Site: brandenburg
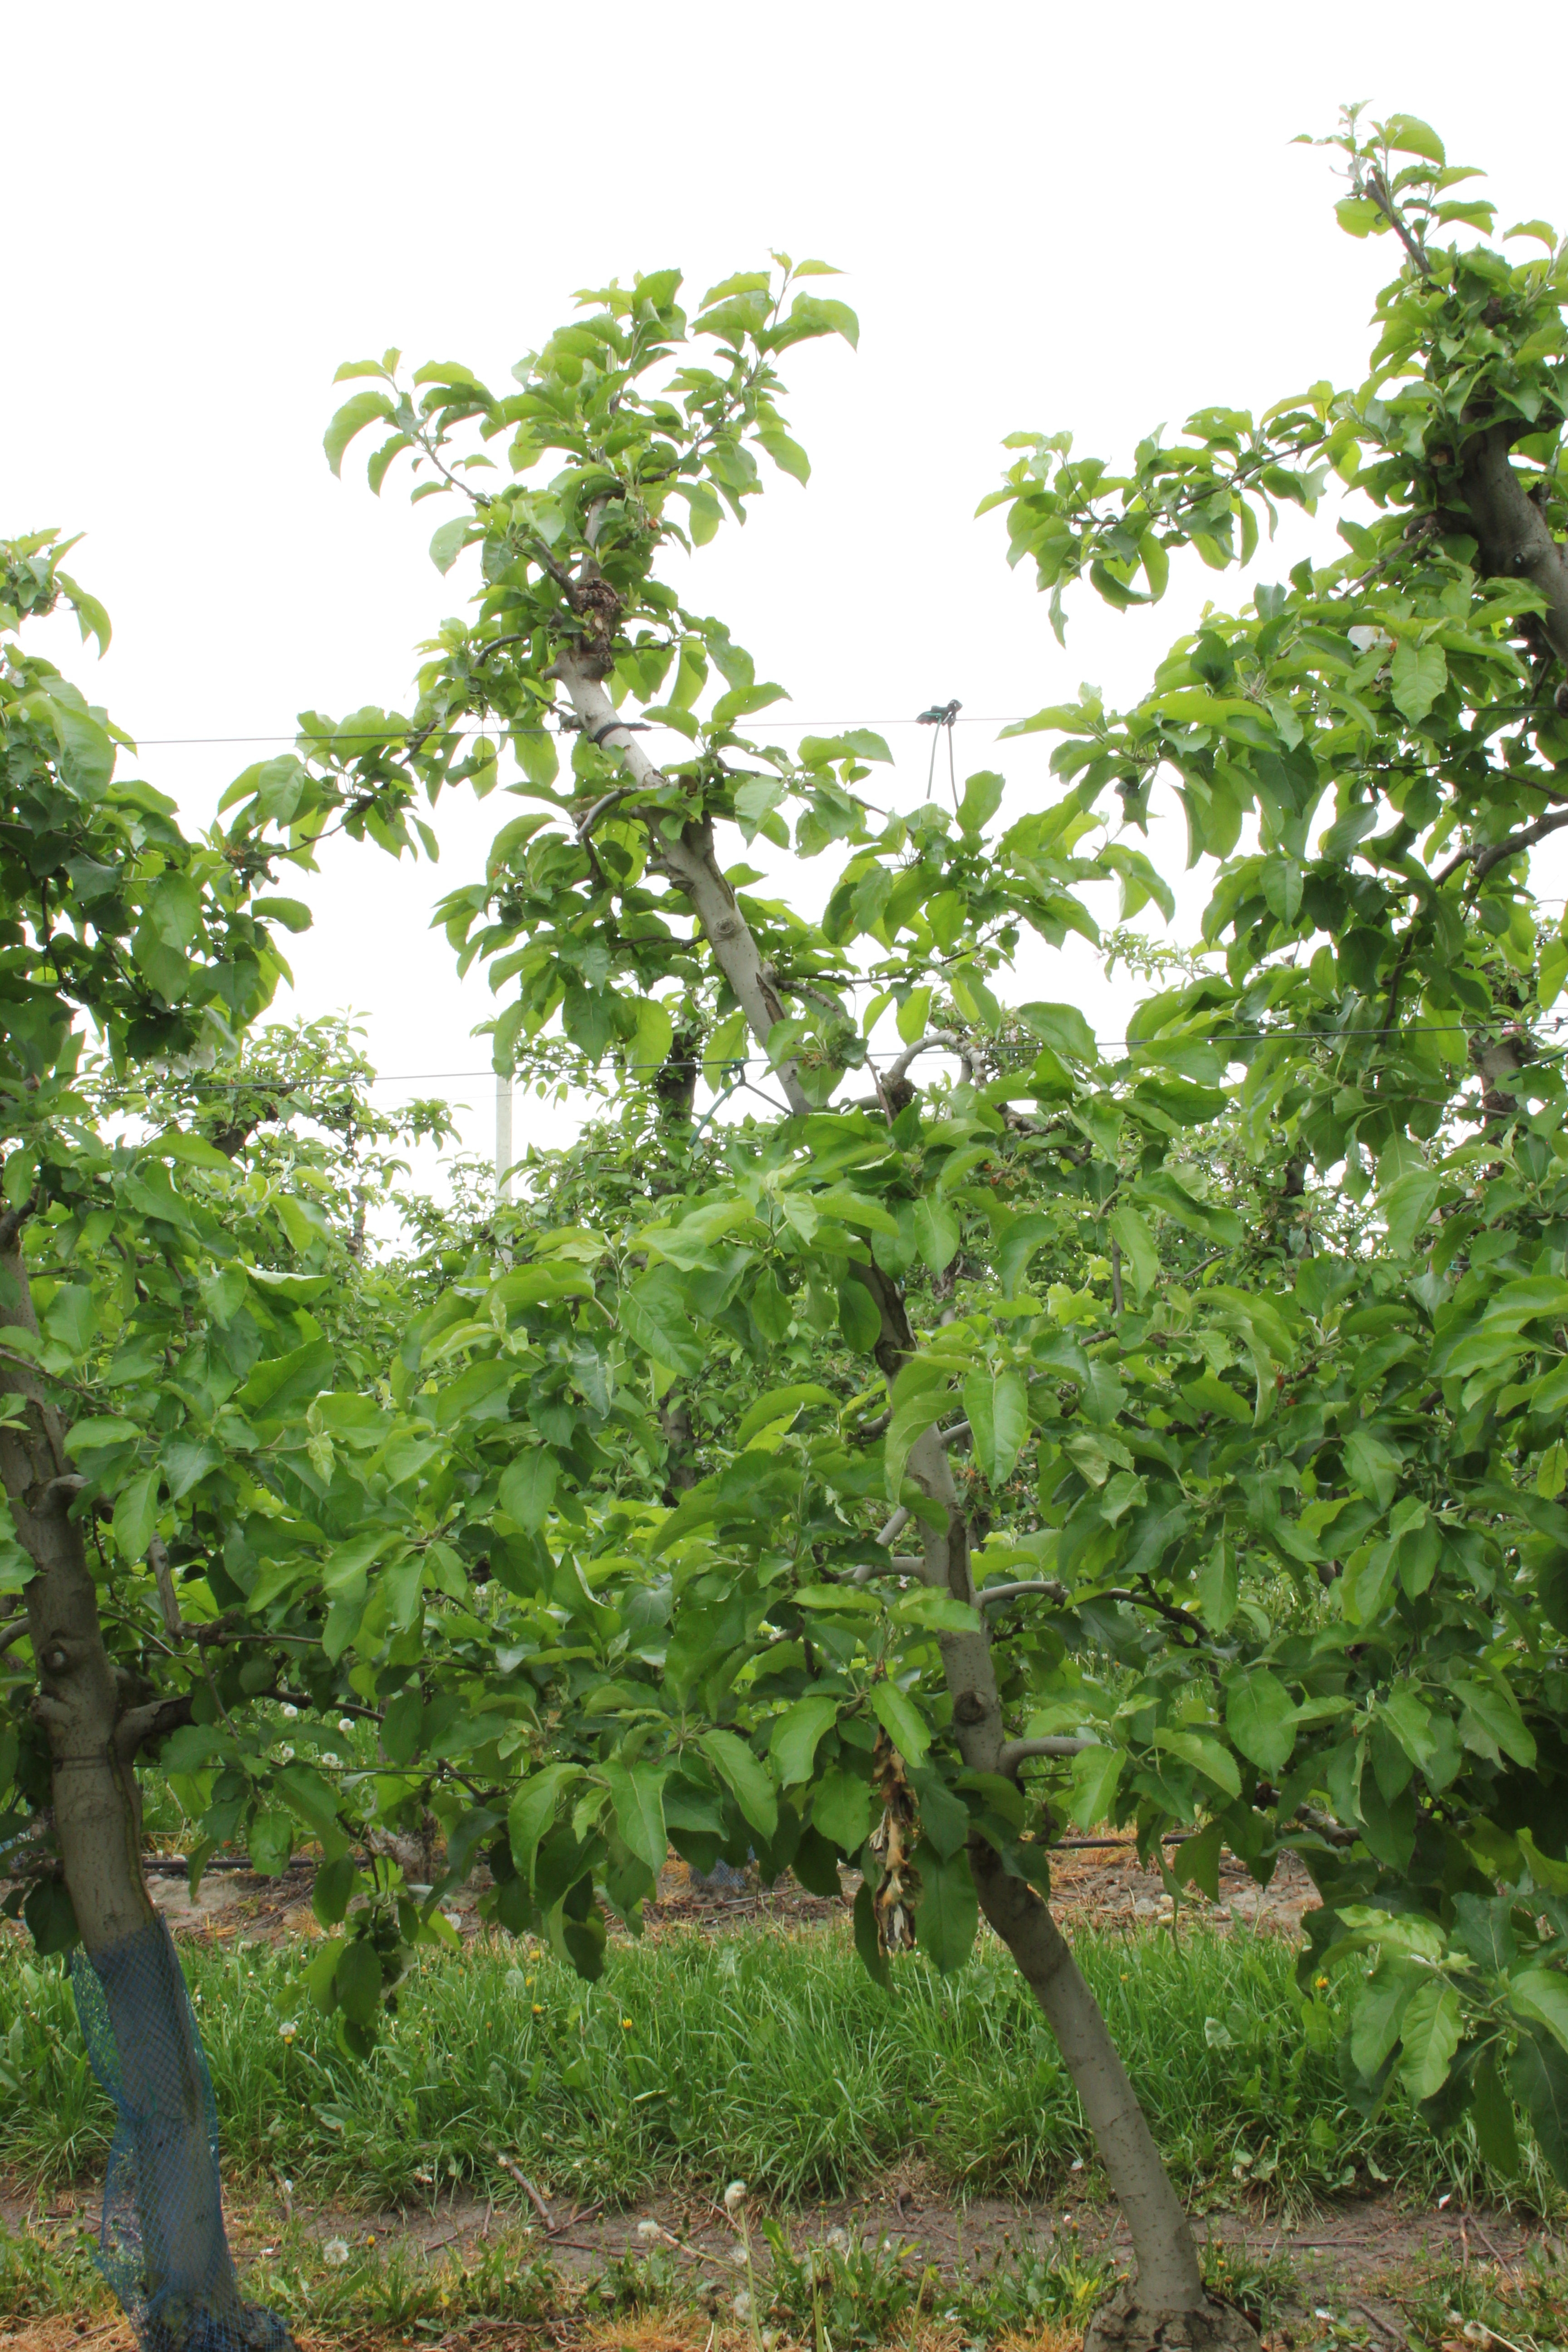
Growth stage (BBCH 67): Flowering